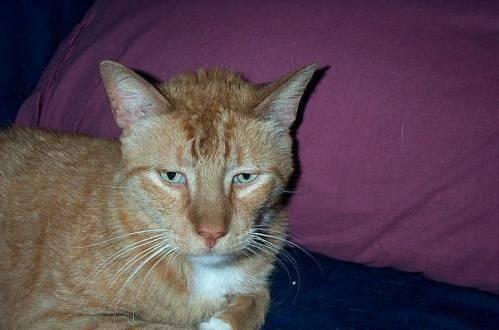
cat